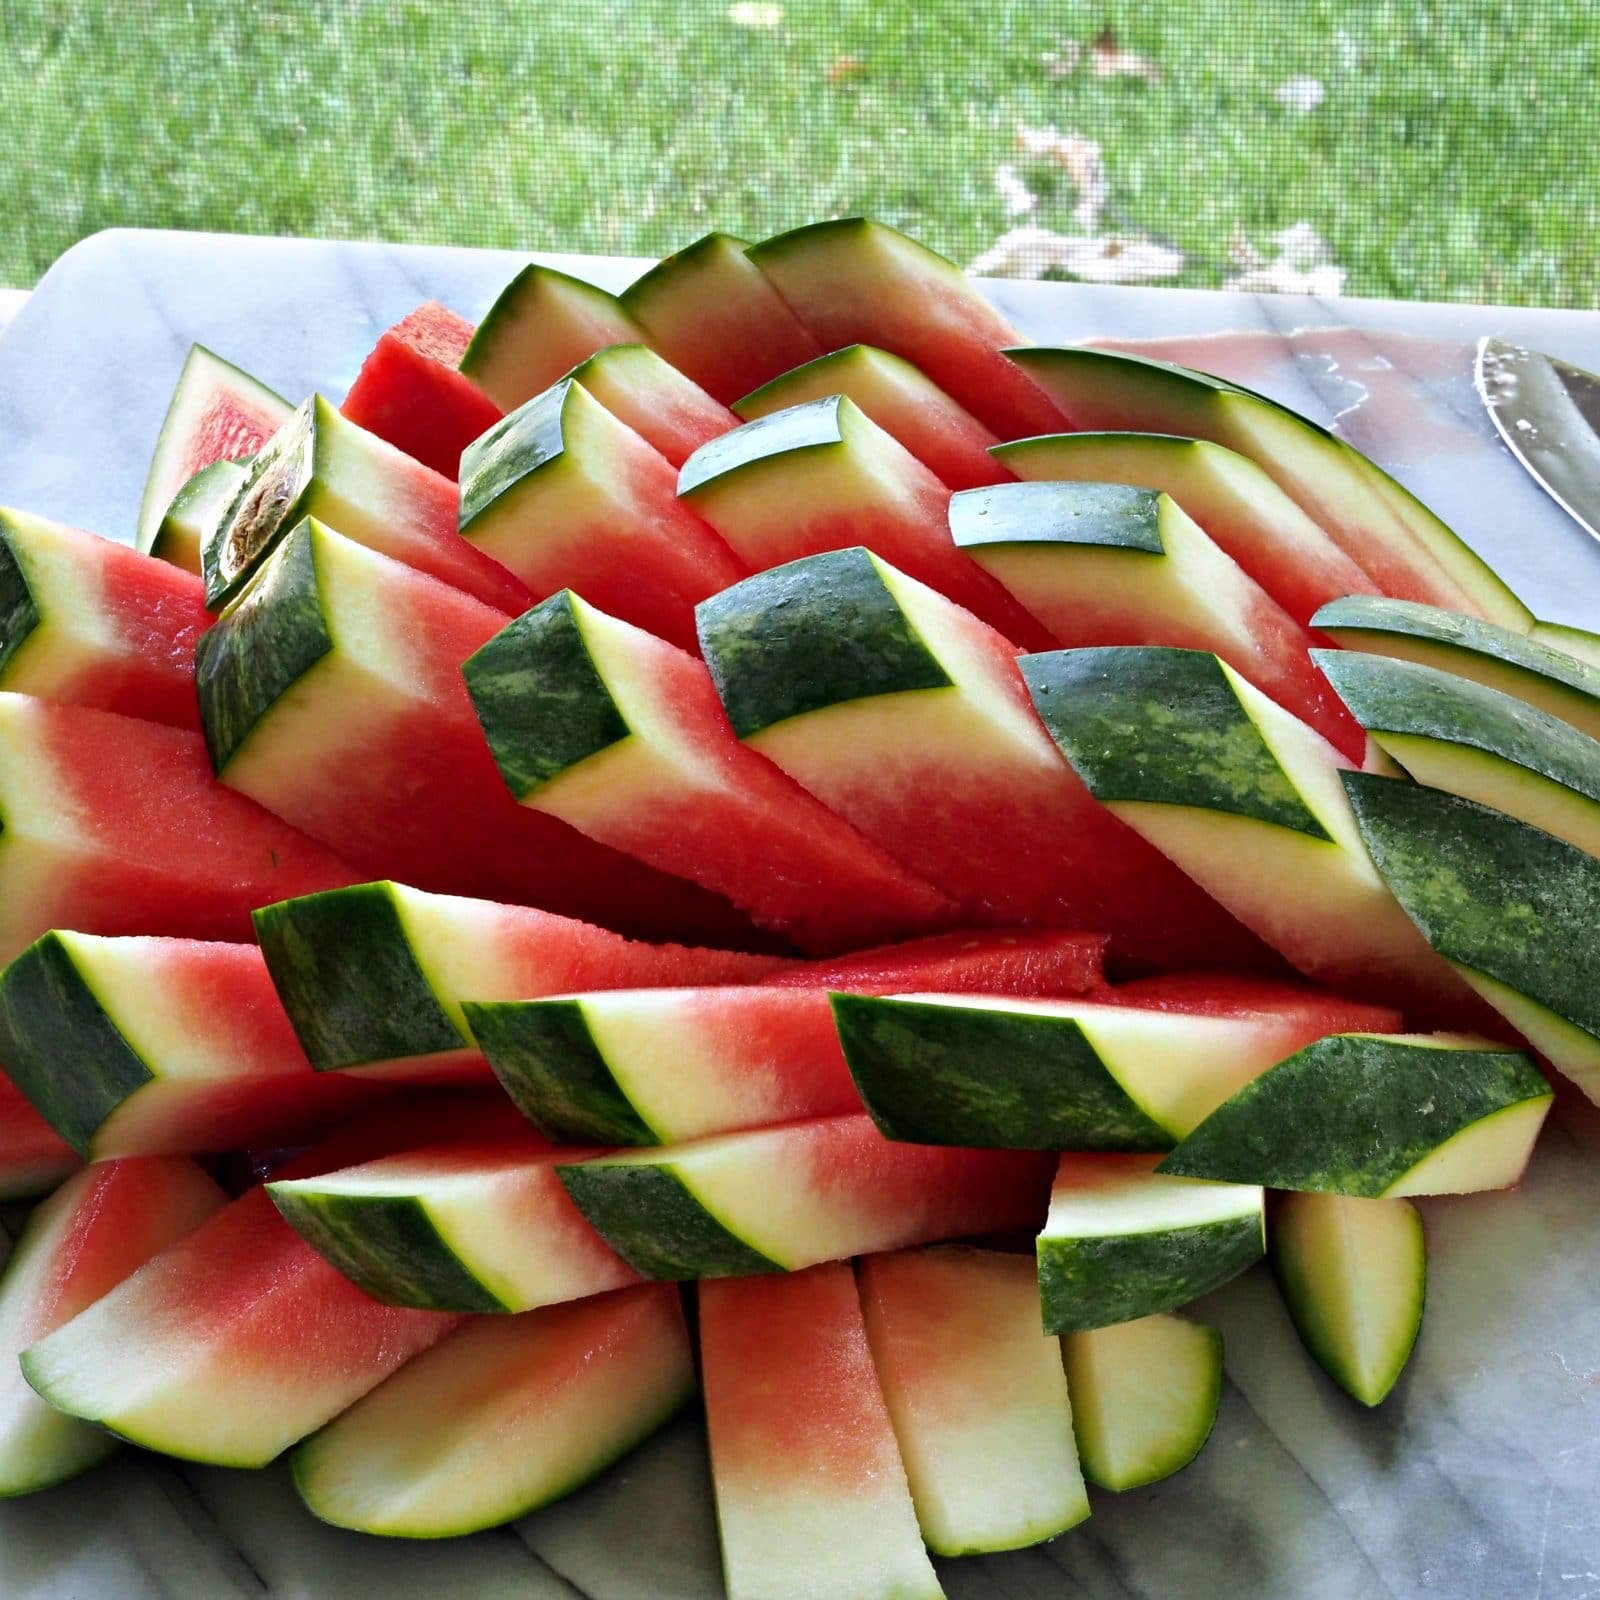
Label: Watermelon